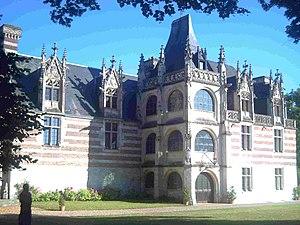
L'histoire du pays de Caux a été marquée par le peuple des Calètes dans l'Antiquité et par l'installation de colons danois, norvégiens et d'autres originaires de Grande-Bretagne au Moyen Âge. Elle s'inscrit dans l'histoire de la Normandie tout en gardant une certaine originalité, liée à son ouverture maritime et ses caractéristiques géologiques.
L'histoire de la Normandie retrace le passé de la Normandie, région historique française, depuis le duché de Normandie à la création d'une région administrative homonyme en 2016.
Le pays de Caux est une région naturelle de Normandie appartenant au Bassin parisien. Il s’agit d’un plateau délimité au sud par la Seine, à l’ouest et au nord par les falaises de la Côte d'Albâtre, à l’est par les hauteurs dominant les vallées de la Varenne et de l’Austreberthe. Son territoire occupe toute la partie occidentale du département de la Seine-Maritime.